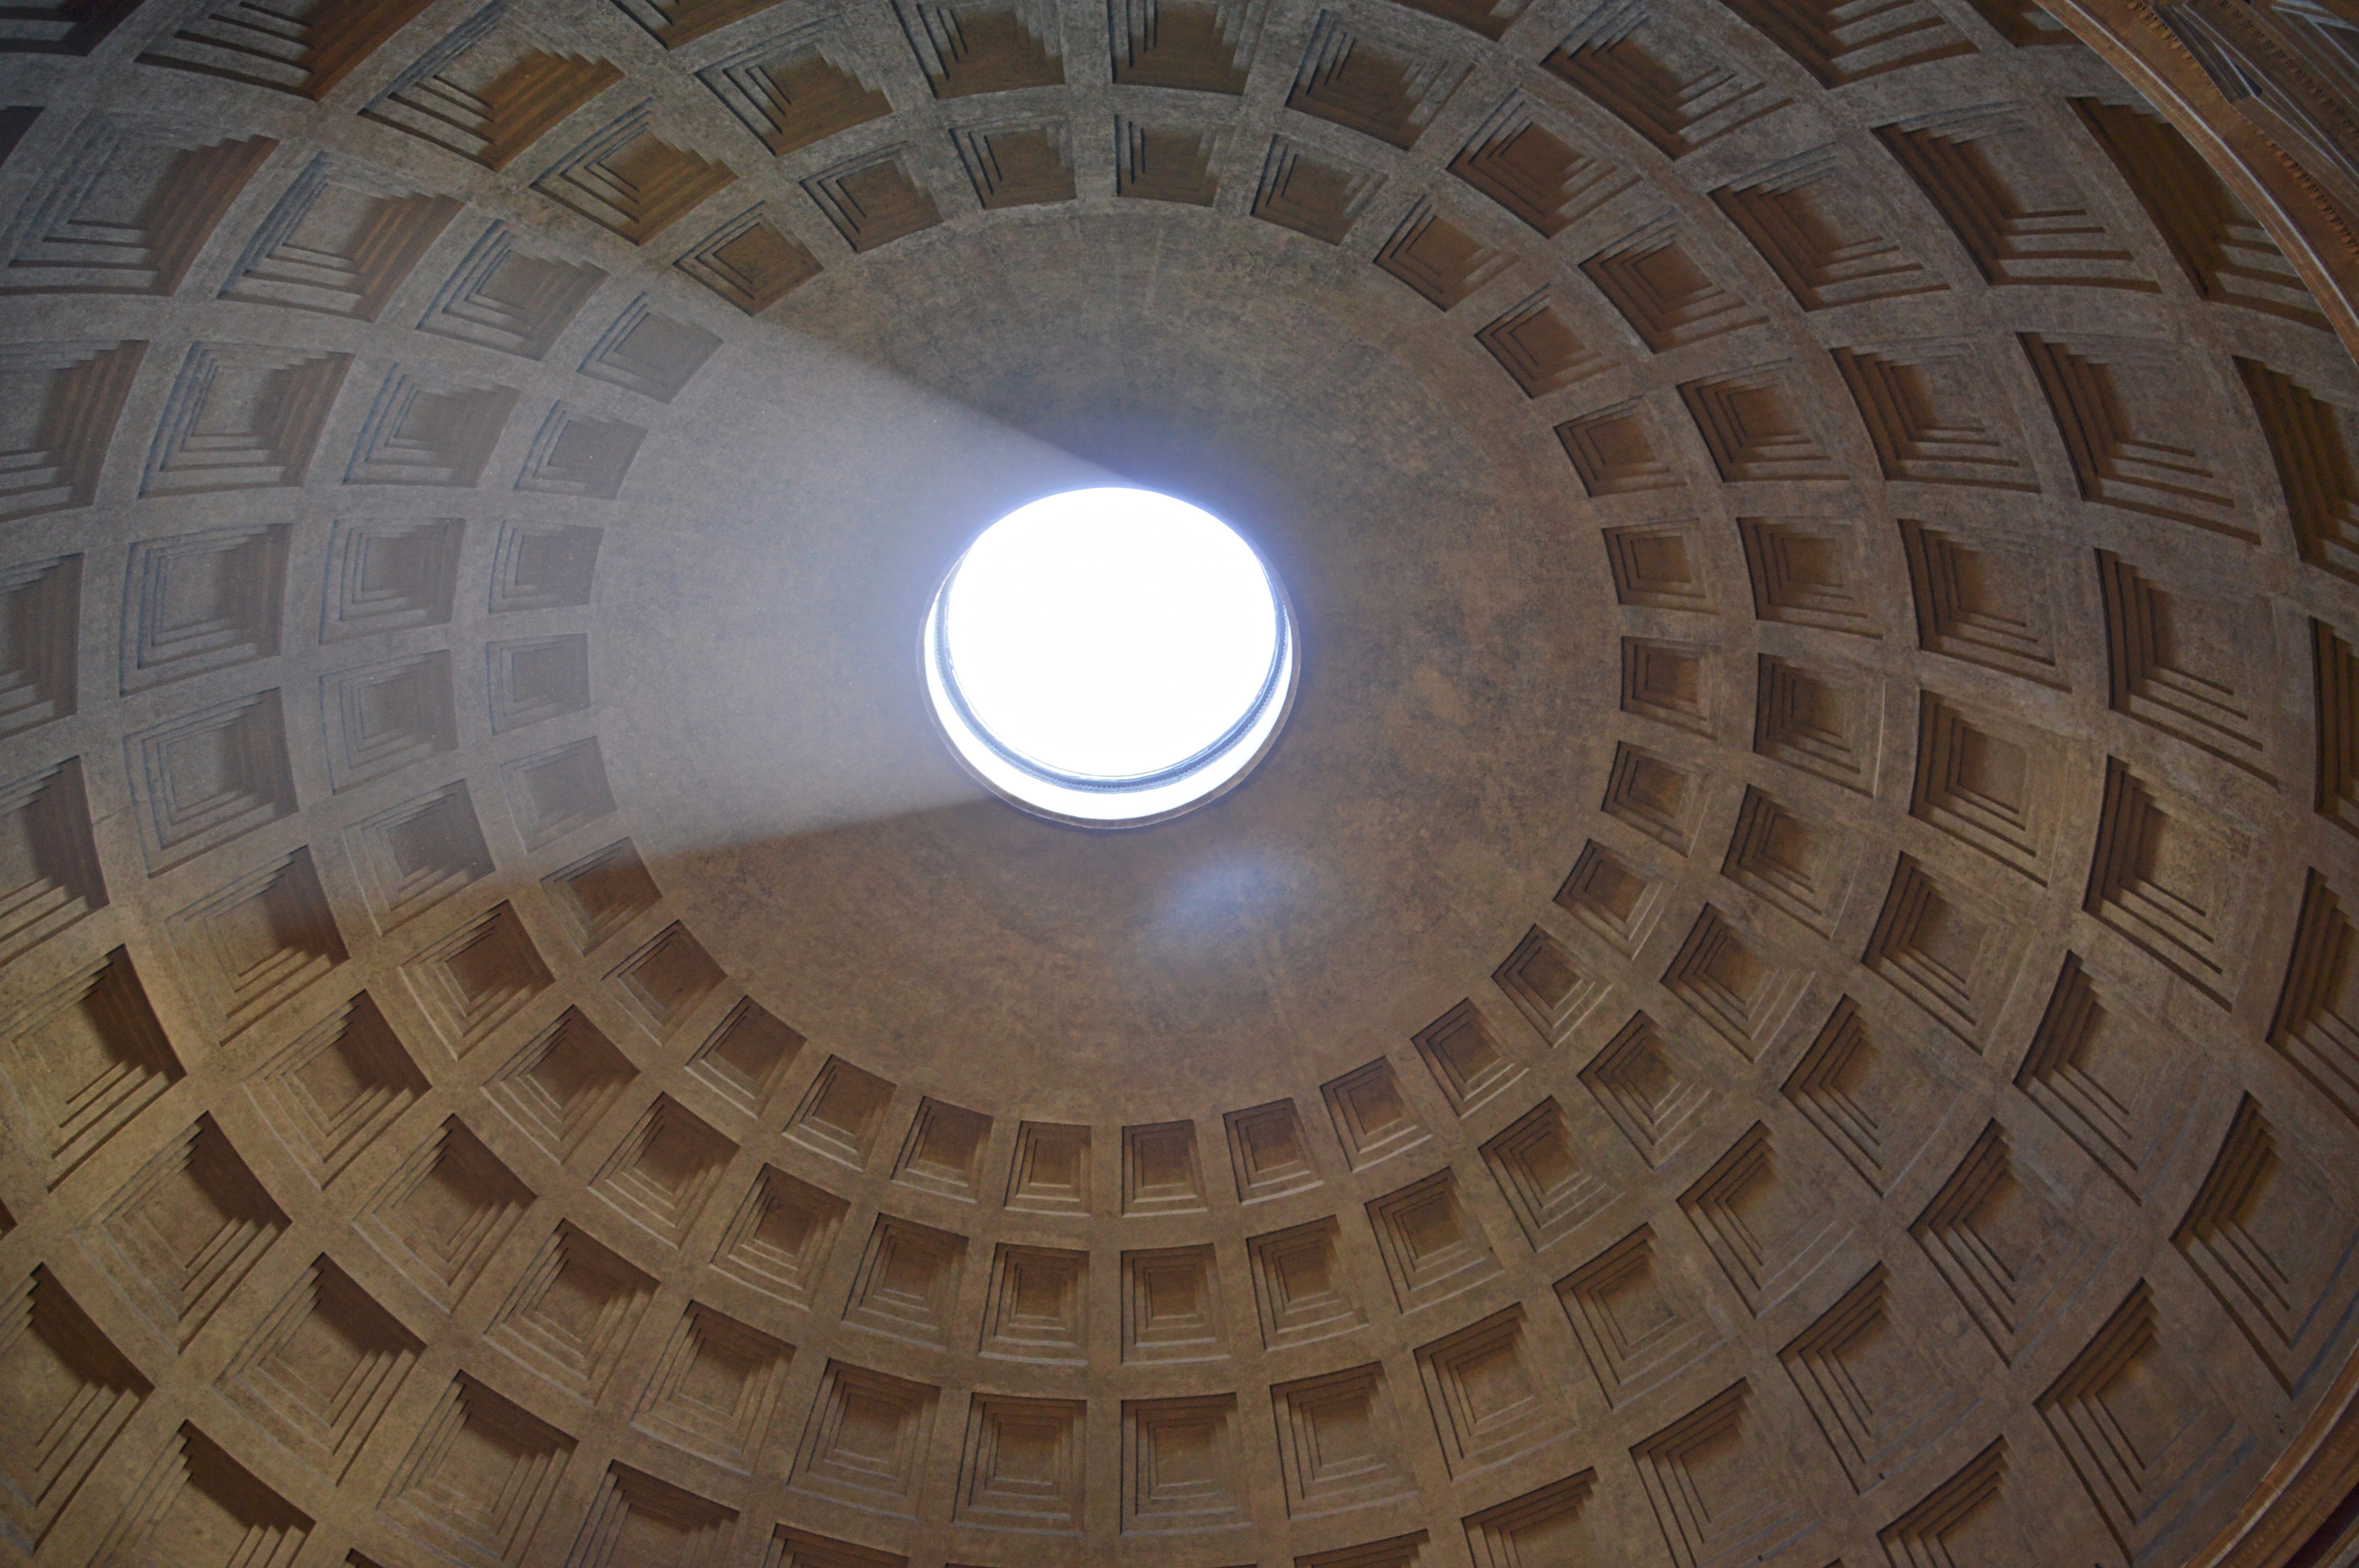
architecture, antique, sunlight, hole, spiral, floor, interior, roof, building, old, monument, summer, travel, europe, ceiling, ancient, italy, church, historic, tourism, lighting, circle, rome, temple, symmetry, roman, vault, dome, pantheon, shape, cupola, daylighting, sight seeing, rotonda